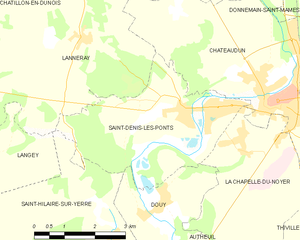
Carte de Saint-Denis-les-Ponts et des communes limitrophes.
Saint-Denis-les-Ponts est une ancienne commune française située dans le département d'Eure-et-Loir, en région Centre-Val de Loire, devenue le 1ᵉʳ janvier 2019 une commune déléguée au sein de la commune nouvelle de Saint-Denis-Lanneray.